Dommin

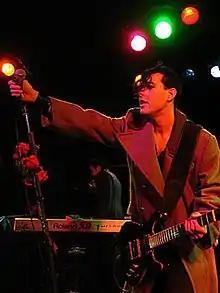
Lead singer/guitarist and primary songwriter Kristofer Dommin

In February 2010, their major label debut "Love Is Gone" produced by Dirty Icon (Lucas Banker & Logan Mader) was released. One year prior to the album's release and all throughout 2009, Dommin opened for Combichrist, Wednesday 13, The Birthday Massacre and Lacuna Coil. They also performed at The Warped Tour in the United States.